Xiaomi Pocophone F1

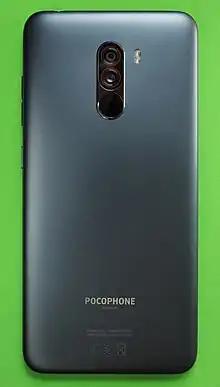
Xiaomi Pocophone F1 backplate

The Pocophone F1 has dual rear cameras based on Sony's Exmor RS (stacked CMOS) IMX363 1/2.55" sensor with 12 MP, ƒ/1.9 aperture and 1.4 μm pixel size. It has dual pixel Phase detection autofocus (PDAF). The secondary camera acts as a depth sensor with 5 MP, aperture ƒ/2.0 and pixel size of 1.12 μm and a dual-LED flash. The camera has HDR and panorama options. Video can be made in 2160p@60 fps, 1080p@60 fps (gyro-EIS), or 1080p@960 fps mode. The camera has a manual mode as well; users can adjust white balance (presets and light temperature), set a shutter speed (1/1000s to 32s) and ISO (100-3200). There is also a manual focus with focus peaking. A software update in January 2019 added 960fps slo-mo video recording and night mode.